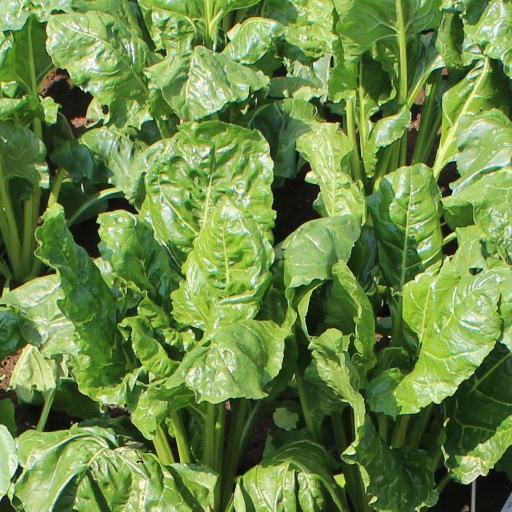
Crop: sugar beet